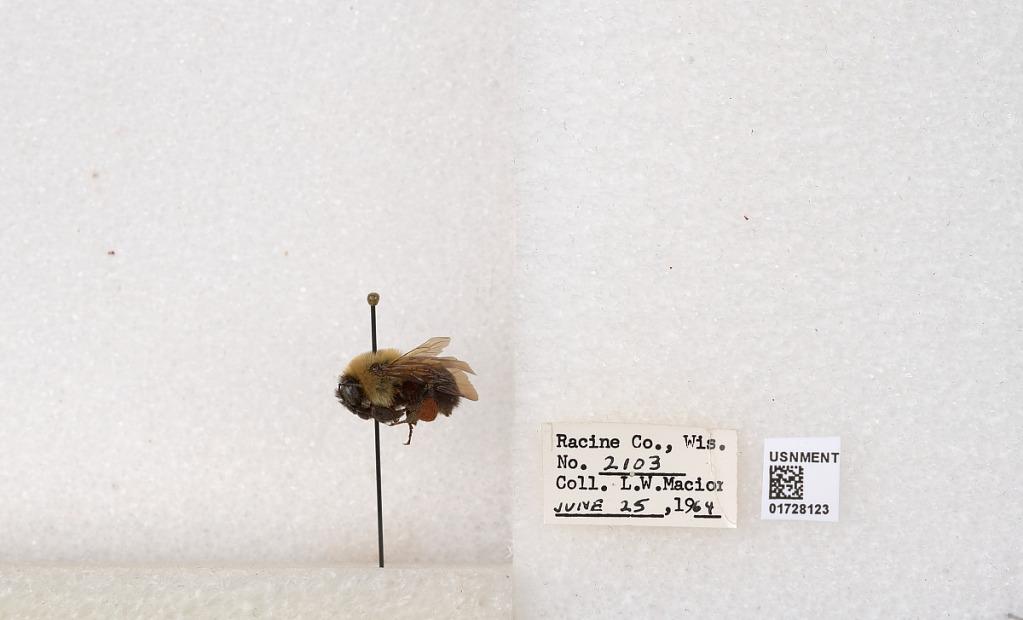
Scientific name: Bombus (Separatobombus) griseocollis (De Geer)
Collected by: L. Macior
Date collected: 1964-6-25
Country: United States
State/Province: Wisconsin
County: Racine
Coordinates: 42.7299, -87.8123